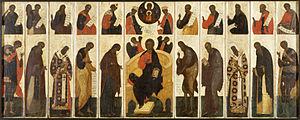
Le psaume 45 est attribué aux fils de Coré.